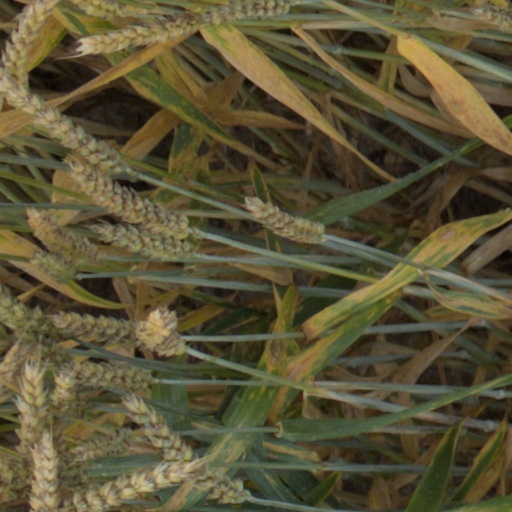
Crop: wheat